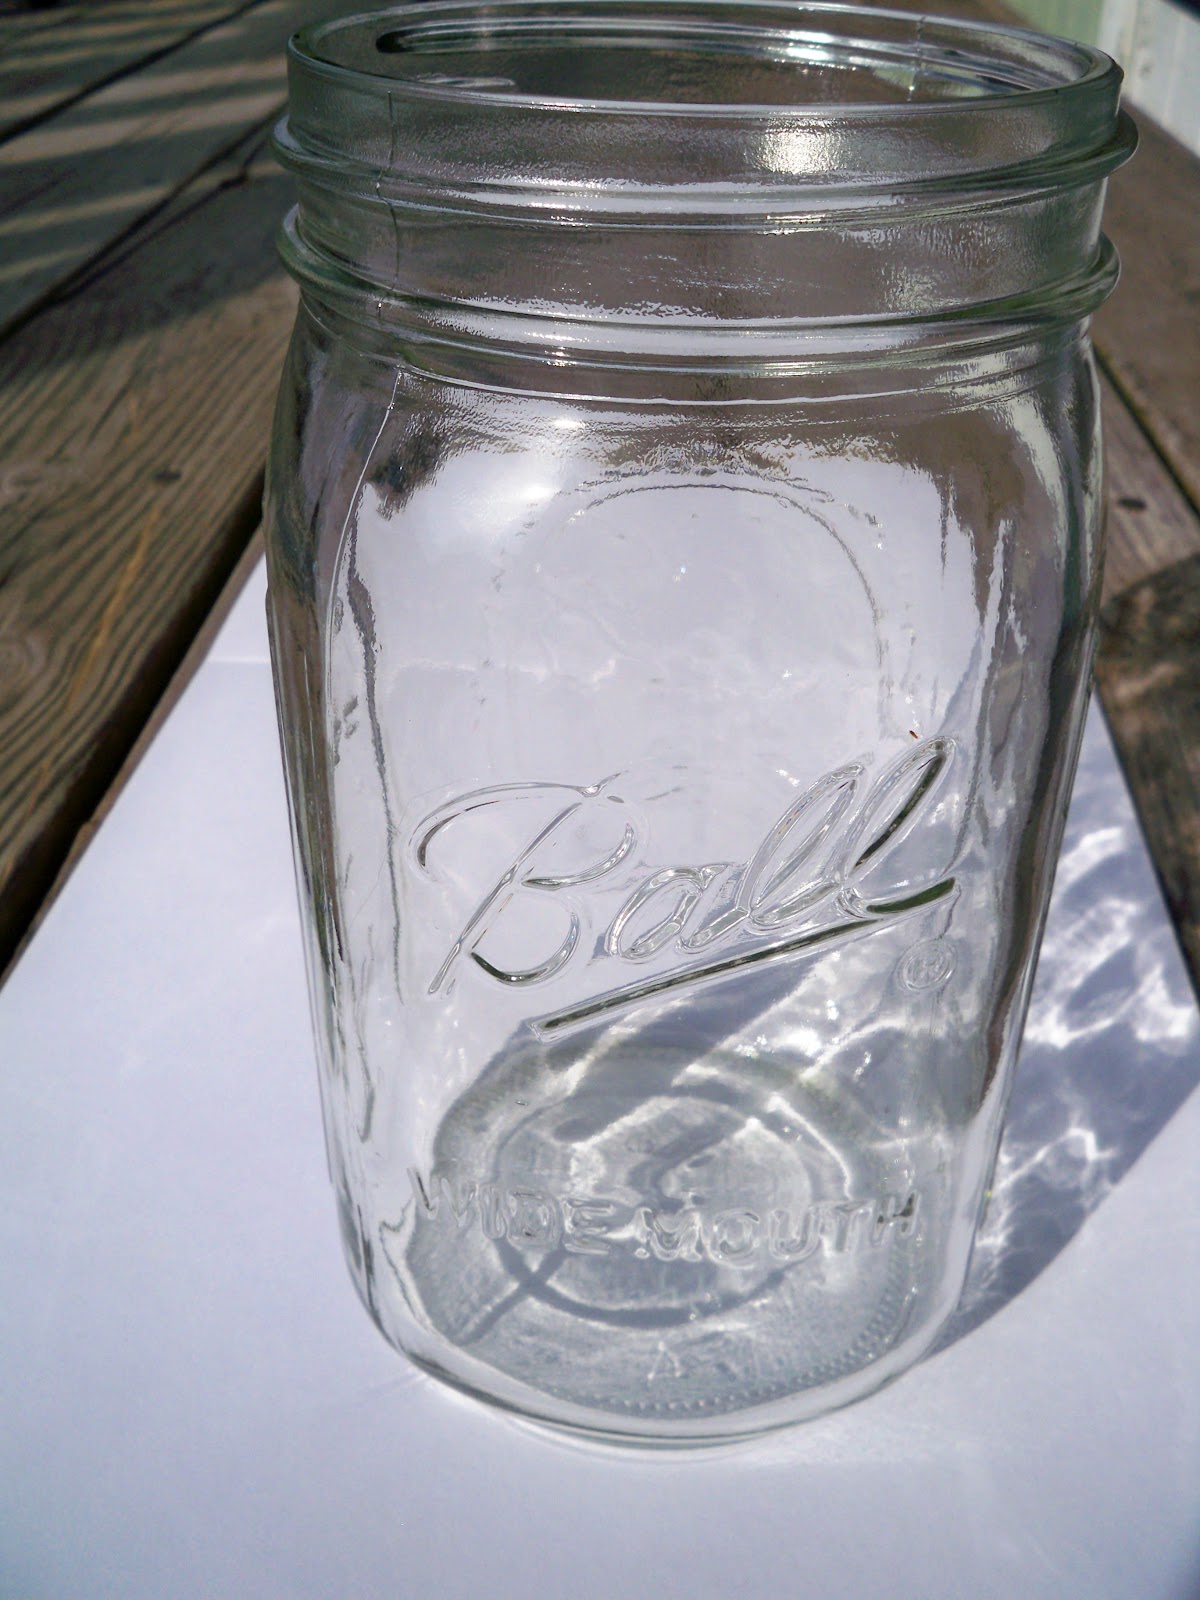
Waste category: glass